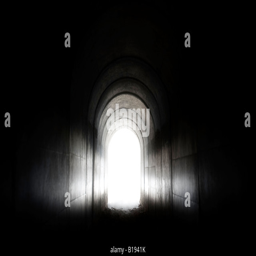
light at the end of the tunnel